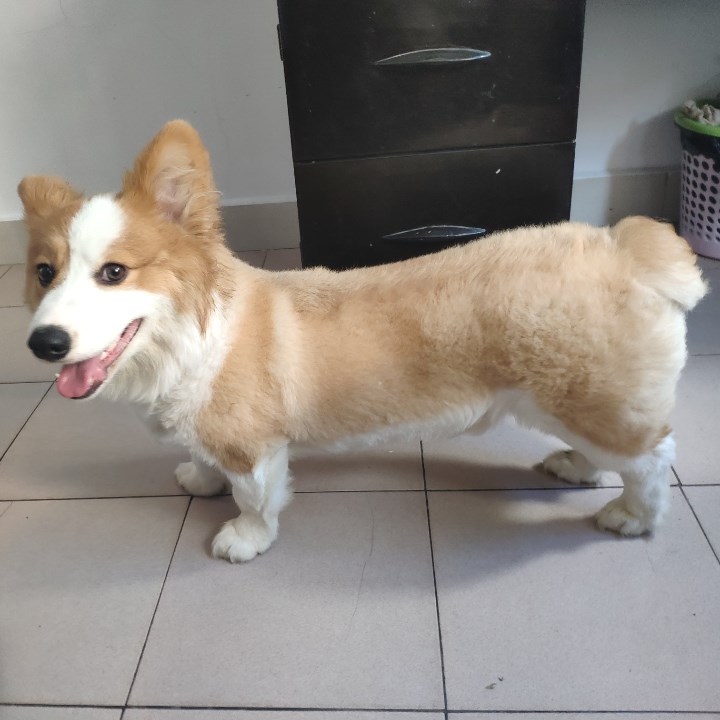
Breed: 2909-n000116-Cardigan